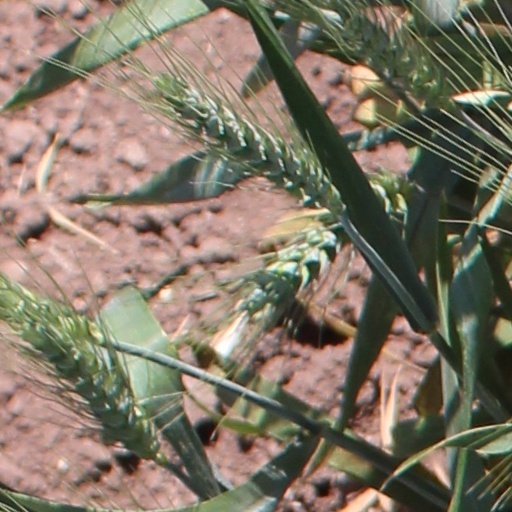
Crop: wheat